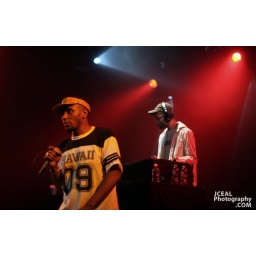
Mos de Talib Kweli rock the house @ Nokia theatre in times square Manhattan